Barons Court tube station

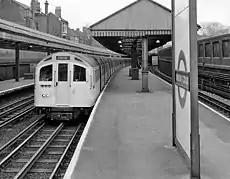
The station in May 1962 looking east with a westbound Piccadilly line train to Uxbridge.

The tracks through Barons Court were first laid on 9 September 1874 when the District Railway (DR, now the District line) opened an extension from Earl's Court to Hammersmith. When the line was constructed the area now known as "Barons Court" was open fields and market gardens to the west of the hamlet of North End and there was no call for a station between North End, Fulham and Hammersmith stations.